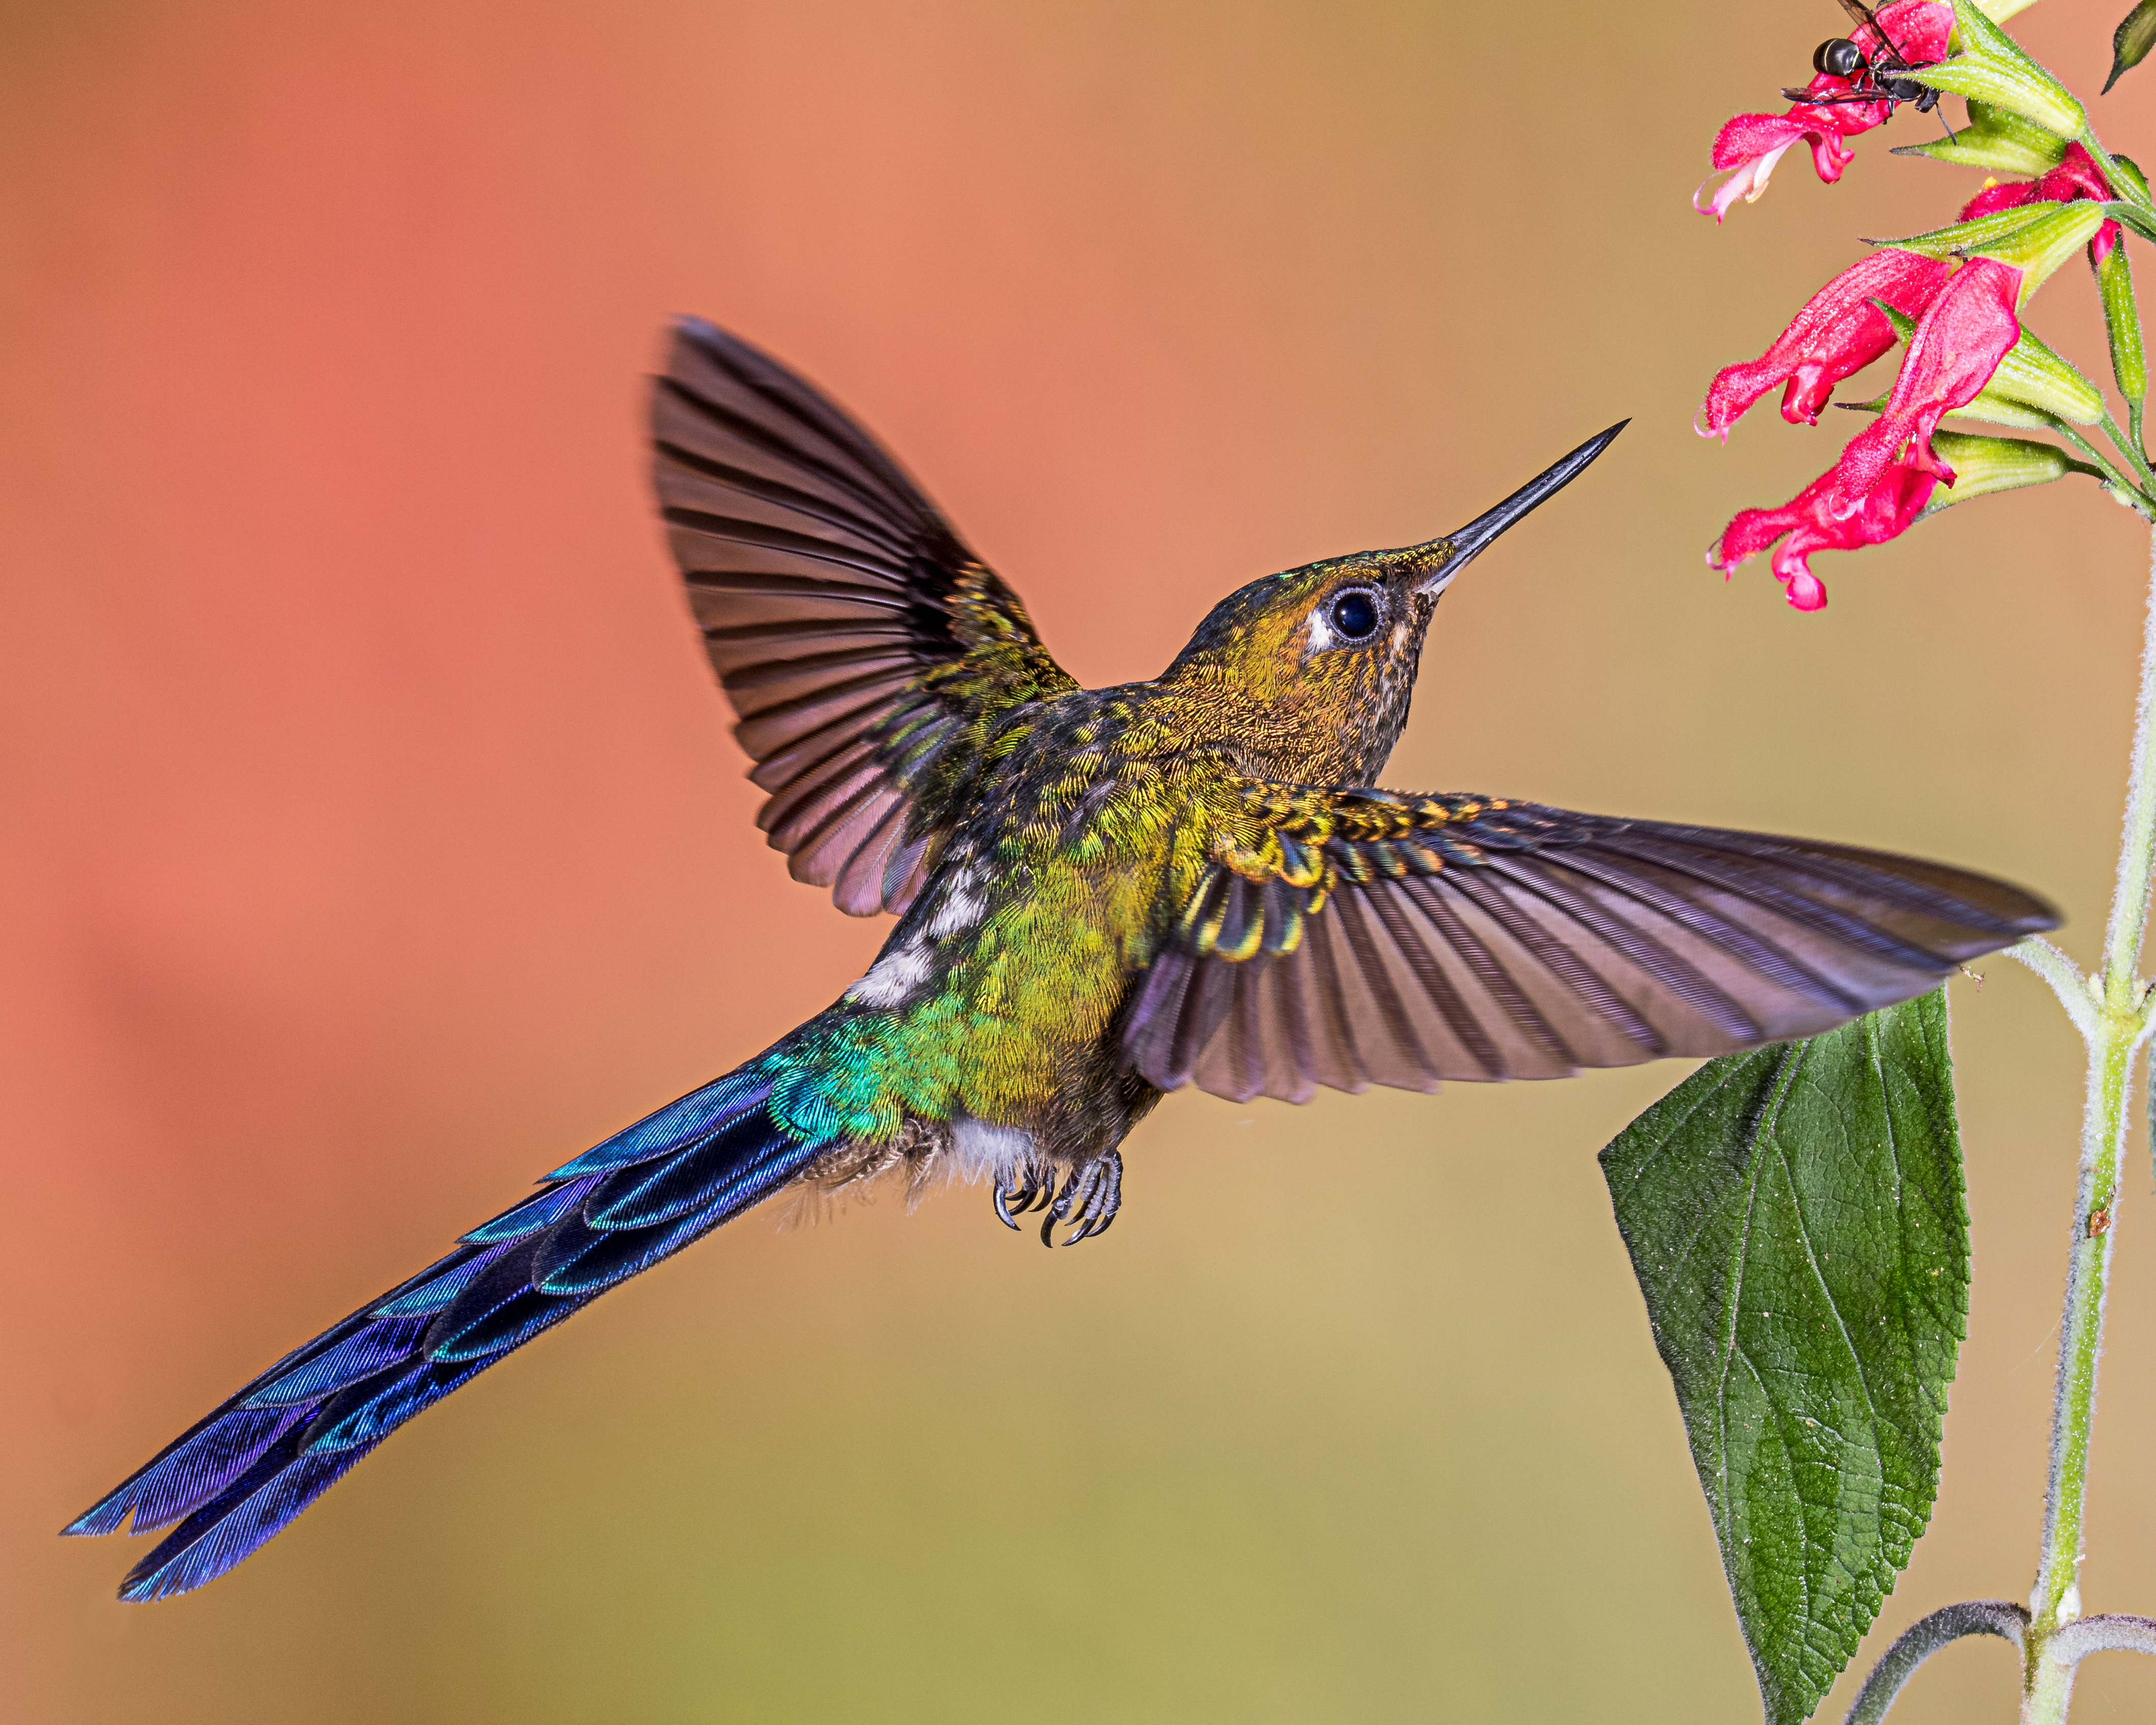
bird, wing, beak, insect, hummingbird, fauna, vertebrate, andymorffew, morffew, tandayapabirdlodge, naturethroughthelens, violettailedsylph, ecuador, pollinator